St. Mary's Cathedral, Punalur

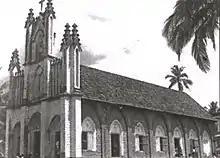
History Page of St. Mary's Church

Punalur Diocese was separated from the Diocese of Quilon (Kollam) and created into a separate unit by the Bull “Verba Christ” of Pope John Paul II, issued on 21 December 1985.